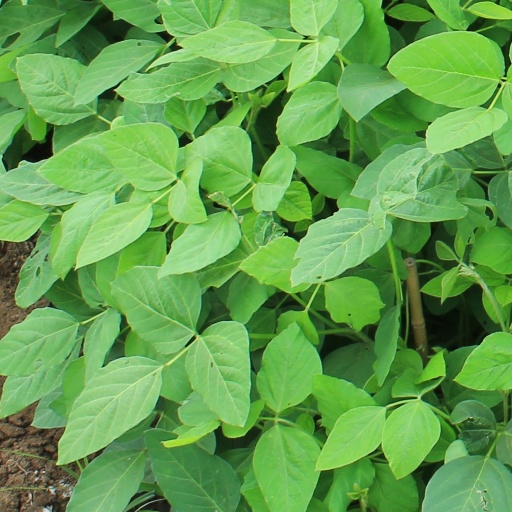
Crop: soybean